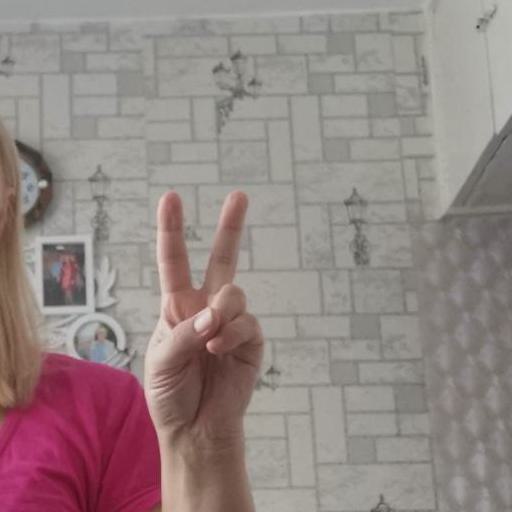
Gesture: peace